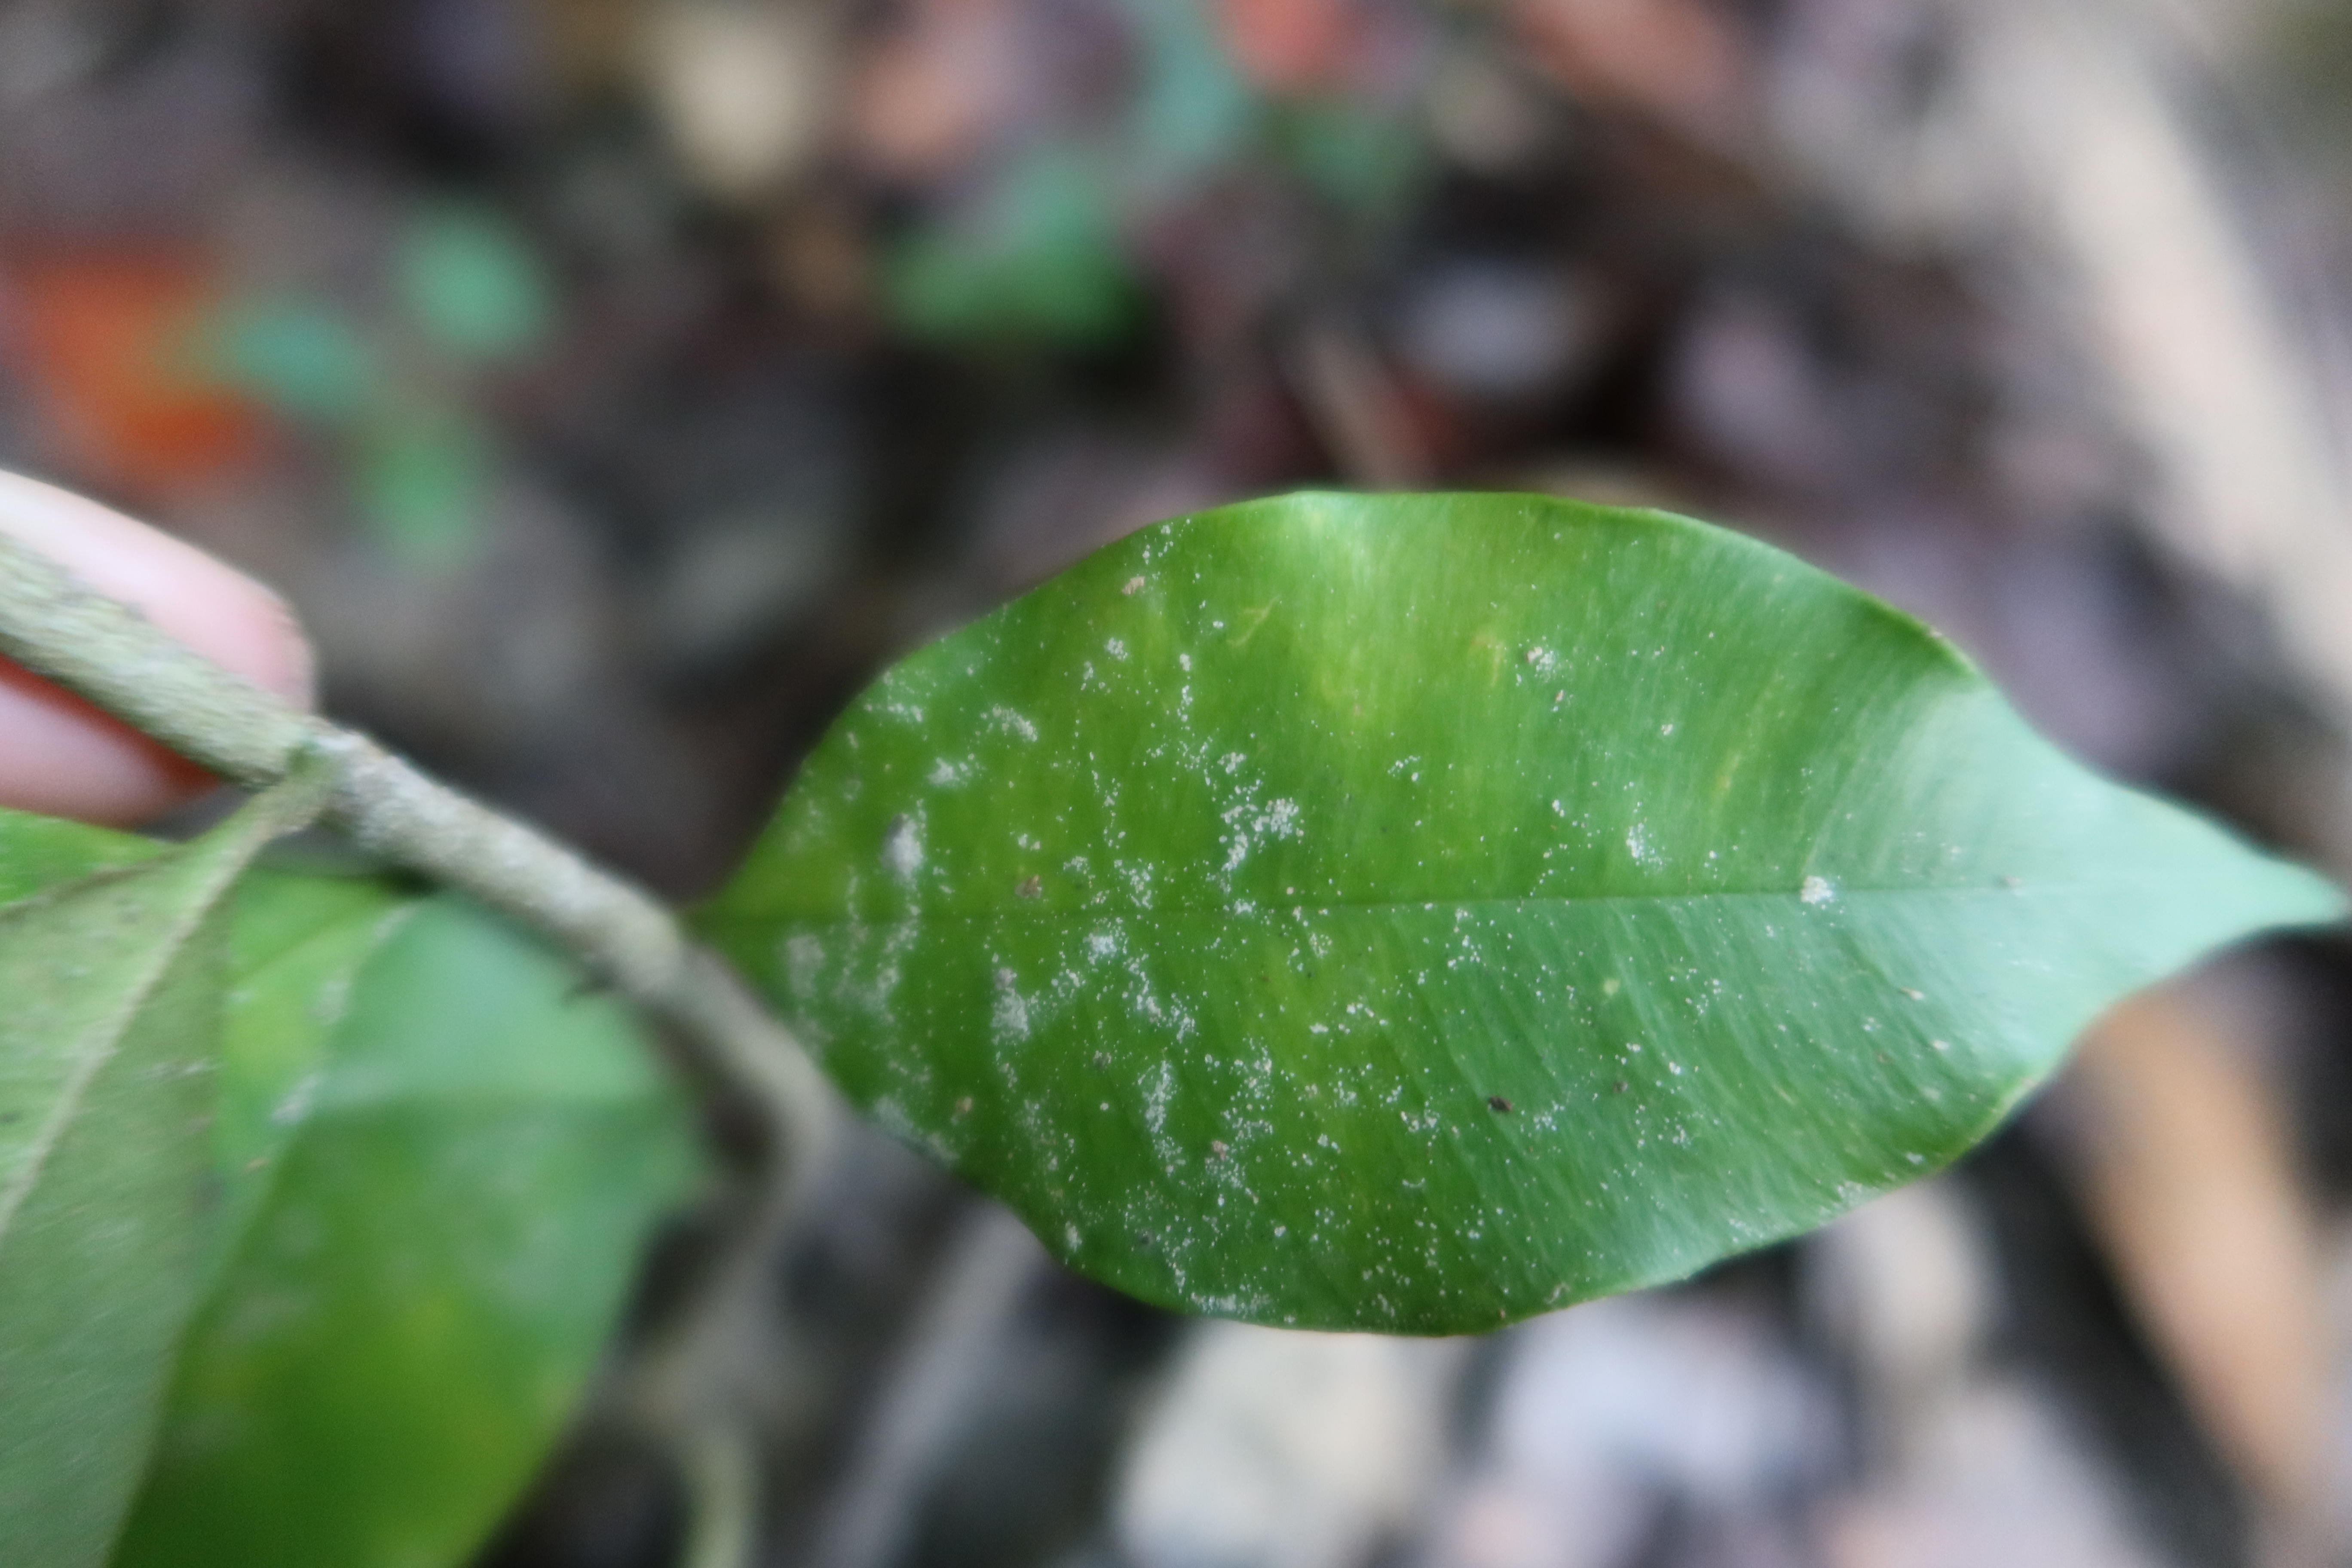
Label: Mealy bugs